Maria Anna Mozart

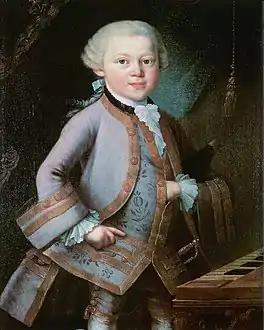
The parallel portrait of Wolfgang, from the same time and painter

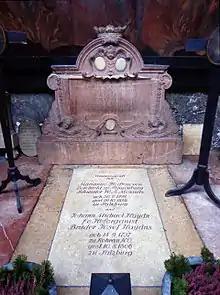
Crypt 54 (St Peter's Cemetery, Salzburg): communal vault in which Maria Anna Mozart and Michael Haydn are buried

Eventually, on 23 August 1784 Marianne, aged 33, married a magistrate named Johann Baptist Franz Freiherr von Berchtold zu Sonnenburg (1736–1801), and settled with him in St. Gilgen, a village in Austria about 29 km east of the Mozart family home in Salzburg. The wedding was attended by Leopold, Katherl Gilowsky, some others, but not Wolfgang.